Couples Retreat

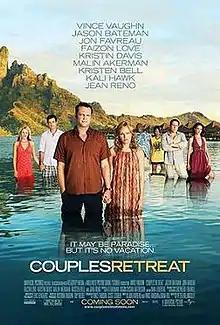
Theatrical release poster

Couples Retreat is a 2009 American romantic comedy film directed by Peter Billingsley marking his directorial debut, and written by Jon Favreau, Vince Vaughn, and Dana Fox. Vaughn and Favreau star with Jason Bateman, Faizon Love, Kristin Davis, Malin Åkerman, Kristen Bell, and Jean Reno. The film was shot mostly on the French Polynesian island of Bora Bora. Released on October 9, 2009, in the United States, it was panned by critics, who called the film a "arid, mirthless comedy", but was a box office success, grossing $171.8 million against a budget of $60 million.